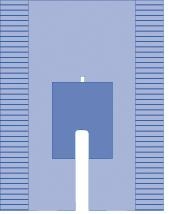
DRAPE,SPLIT,77X120",30/CS
Reusable or Disposable: Disposable Fenestrated: Split
Brand: Medline
Category: Business & Industrial > Medical > Medical Furniture > Medical Cabinets > Bedside Cabinets